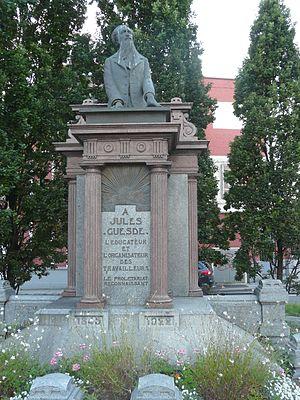
Monument à Jules Guesde, avenue Jean-Baptiste Lebas à Roubaix.
Jules Guesde, pseudonyme de Jules Bazile, né le 11 novembre 1845 à Paris et mort le 28 juillet 1922 à Saint-Mandé, est un homme politique socialiste français.